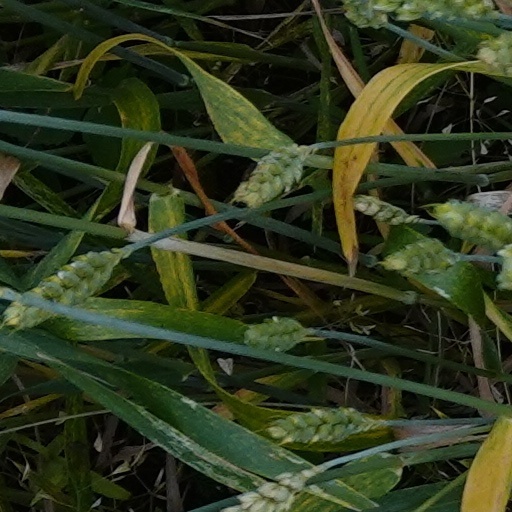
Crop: wheat